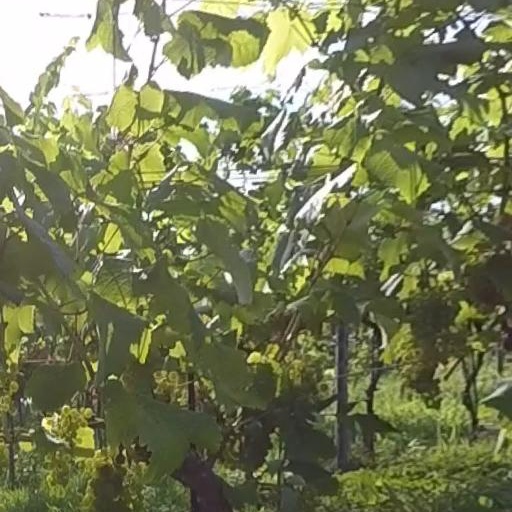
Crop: grape